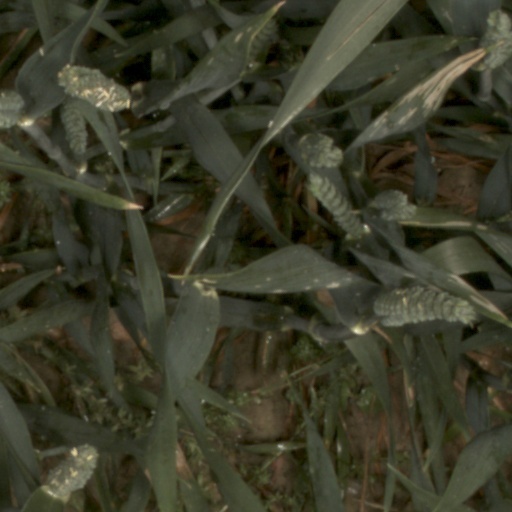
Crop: wheat